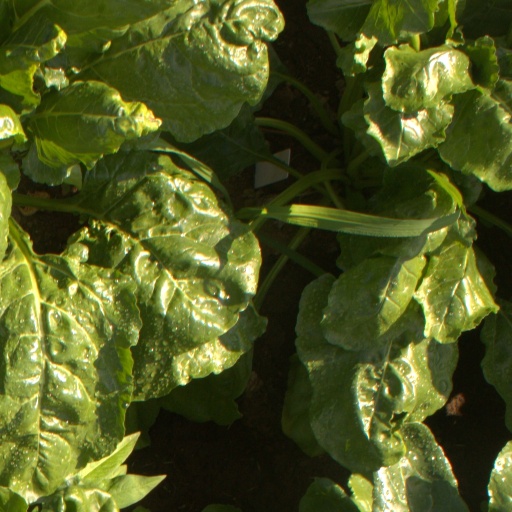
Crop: sugar beet